Doreen Valiente

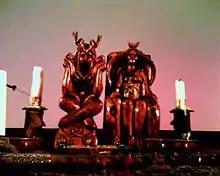
Altar statues of the Horned God and Mother Goddess crafted by Bel Bucca and owned by Valiente

After breaking from Gardner's Bricket Wood coven, Valiente formed her own coven with Grove as High Priest, still following the tradition of Gardnerian Wicca, albeit without the Wiccan laws, which she believed to be entirely an invention of Gardner's. However, this coven failed to last, breaking up amid arguments between its founders. In 1956, Valiente, along with her husband and her mother, moved into a basement flat in Lewes Crescent, Kemptown, in the southern coastal town of Brighton, although in 1968 they moved into a flat nearer to the town centre. She befriended another Kemptown resident, the journalist Leslie Roberts, who shared her interest in the supernatural. He attracted much attention to himself in the local press through his claims that practitioners of black magic were also operating in the area. Valiente remained a good friend to Roberts until his death from heart disease in 1966. She also got back in touch with Gardner, and mended their friendship, remaining on good terms until his death in 1964, when he left her £200 in his will. During the early 1960s she also developed a correspondence with two Gardnerian initiates in Sheffield, Patricia Crowther and her husband Arnold Crowther, finally meeting them when the latter couple visited Brighton in 1965.